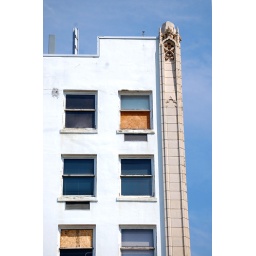
The ugly and the beautiful co-exist in the building for The Bellingham Herald, the newspaper of Bellingham, WA.